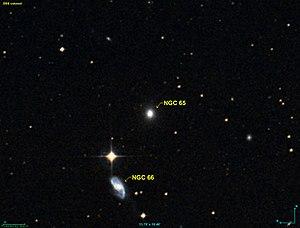
Image créée à l'aide du logiciel Aladin Sky Atlas du Centre de Données astronomiques de Strasbourg et des données de DSS (Digitized Sky Survey).